Cinema of Hong Kong

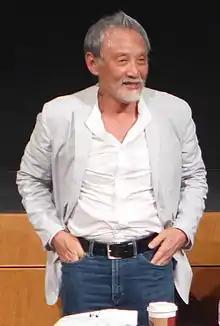
Dean Shek, a veteran Hong Kong feature film actor and film producer with over 92 films acting credits to his name.

Directors and producers Tsui Hark and Wong Jing can be singled out as definitive figures of this era. Tsui was a notorious Hong Kong New Wave tyro who symbolised that movement's absorption into the mainstream, becoming the industry's central trendsetter and technical experimenter The even more prolific Wong is, by most accounts, the most commercially successful and critically reviled Hong Kong filmmaker of the last two decades, with his relentless output of aggressively crowd-pleasing and cannily marketed pulp films.